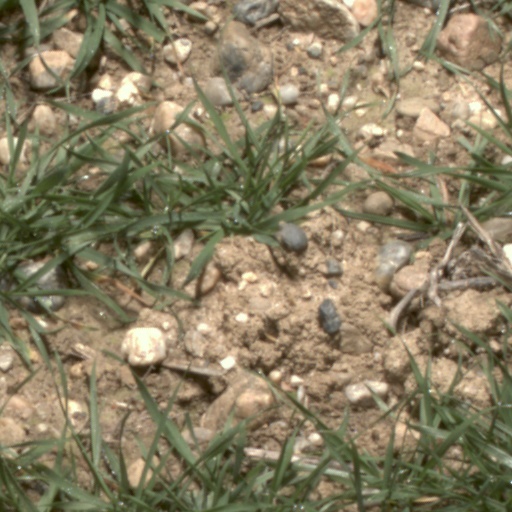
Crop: wheat